Caffeine use for sport

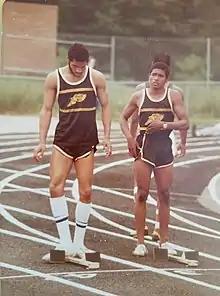
Sprint athlete

In studies of trained males the discovery of the optimal amount of caffeine for anaerobic exercise was determined. A caffeine dosage of 3–5 mg/kg may improve high-intensity sprint performance when consumed prior to exercise.